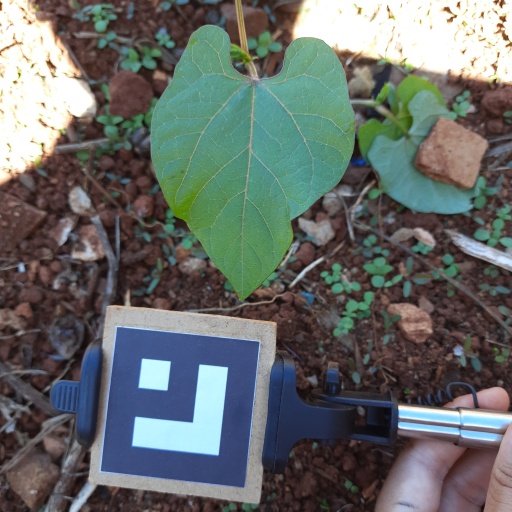
Observations: wavy surface, no eating holes, under shade